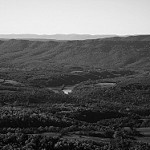
Label: B & W